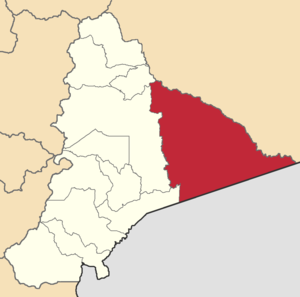
Taisha est un canton d'Équateur situé dans la province de Morona-Santiago.